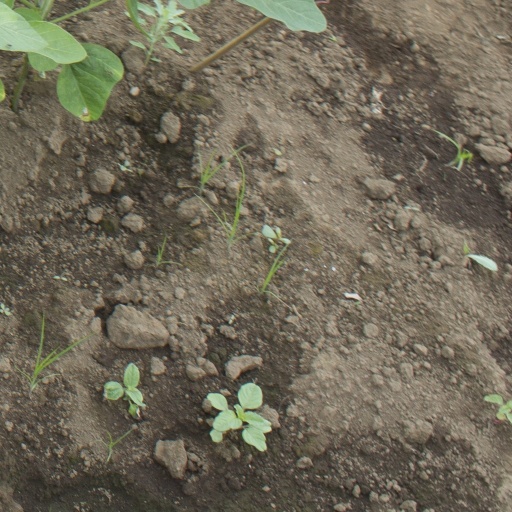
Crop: soybean